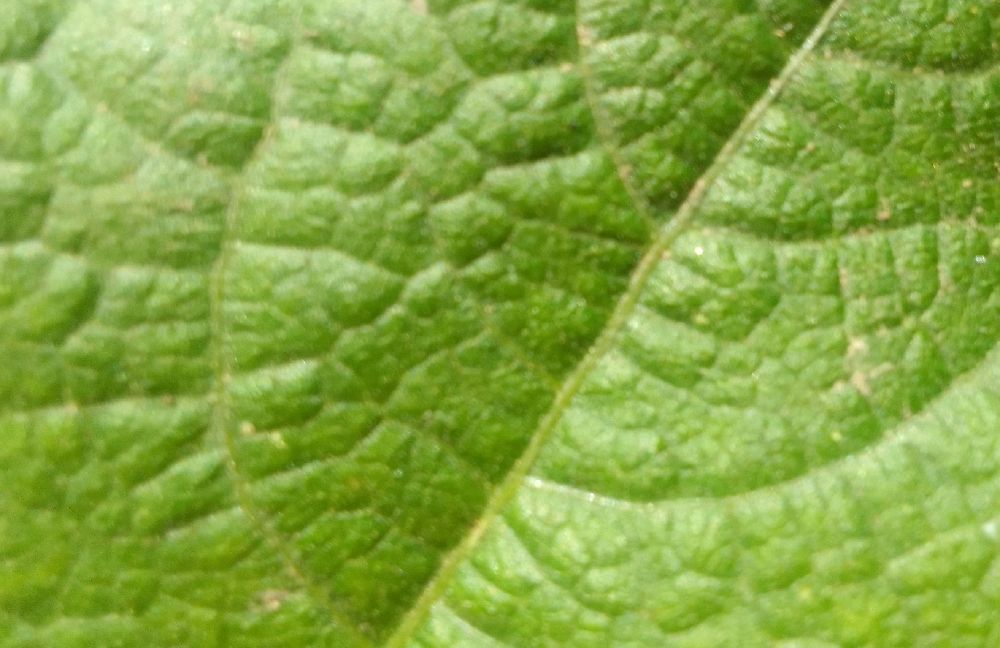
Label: healthy